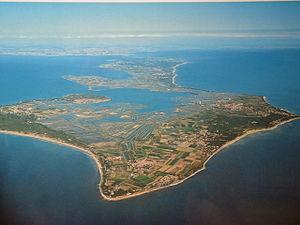
L'insularité est l'ensemble des caractéristiques qui donnent à un territoire et à sa population tout ou partie des traits typiques d'une île en ce qu'elle est relativement isolée. Développée dès le XIXᵉ siècle, cette notion est devenue un concept utilisé principalement en géographie, mais également en biologie, anthropologie, histoire, économie ou littérature.
L'archipel charentais ou îles charentaises est un archipel situé entre moins de cent mètres pour la plus proche des cinq îles et six kilomètres pour la plus éloignée du littoral du département de la Charente-Maritime.
Voici la liste des 39 sites de la Charente-Maritime classés dans le réseau Natura 2000 et des 5 sites classée Natura 2000 en mer.
On appelle îles charentaises cinq îles au large des côtes de la Charente-Maritime.
L’île de Ré est une île française située dans le golfe de Gascogne, au large des côtes aunisiennes.
Jean Lescure, né le 14 septembre 1912 à Asnières et décédé le 17 octobre 2005 à Paris, est un écrivain, poète et scénariste français.